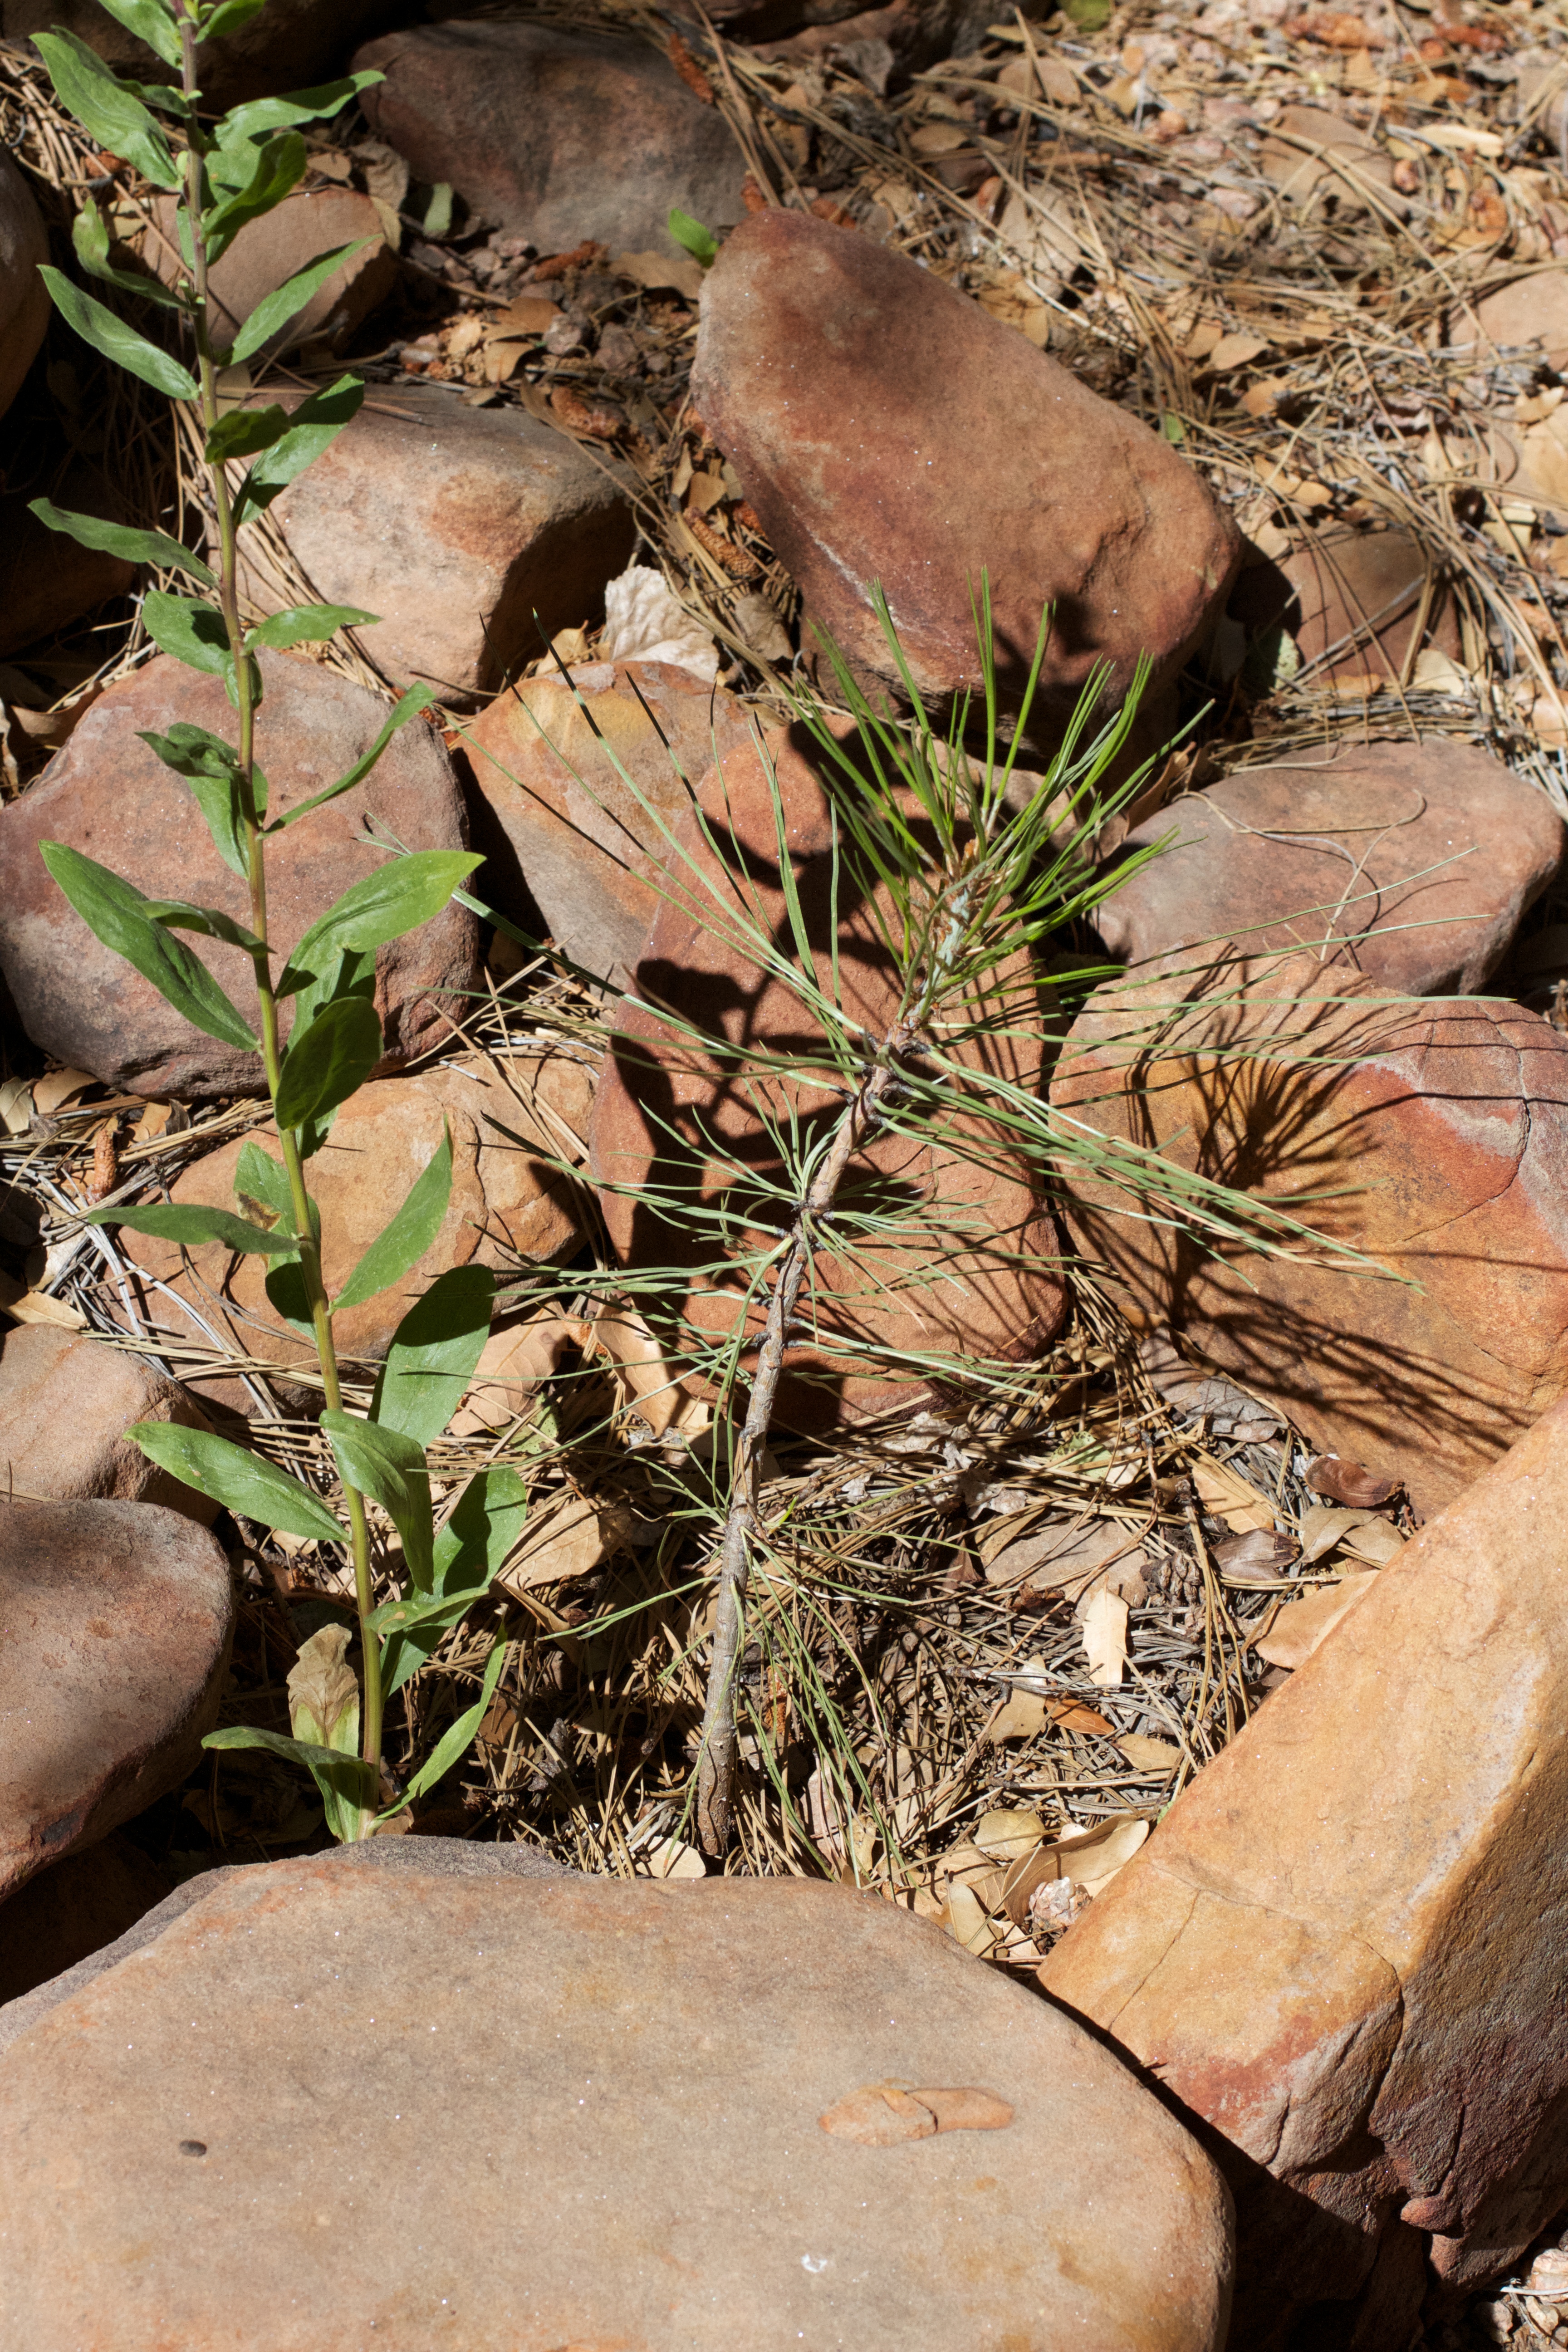
tree, rock, plant, leaf, flower, pine, wildlife, soil, botany, garden, flora, fauna, flowering plant, land plant